Jamelle Elliott

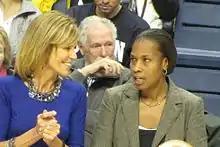
Elliot at Huskies of Honor induction

On December 29, 2013, the University of Connecticut inducted two women's basketball teams, the National Championship winning teams of 2002–03 and 2003–04, into the Huskies of Honor. Elliot was an assistant coach for each of those two seasons.